Mammy stereotype

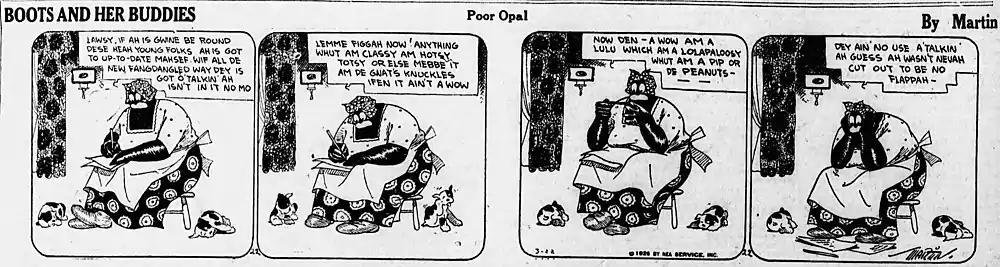
Edgar Martin's "Boots and Her Buddies" (March 21, 1926)

While originating in the slavery period, the mammy figure rose to prominence during the Reconstruction Era. Scholars may argue that the Southern United States has the mammy role serve as historical revisionism in efforts to reinterpret and legitimize the legacy of chattel slavery among racial oppression. The mammy image became especially prominent in the era of racial segregation and continues to be reproduced, as it persisted into the 21st century.